George S. Patton

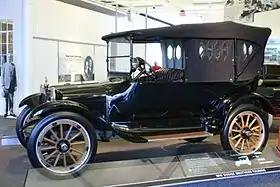
The durability of the 1915 Dodge Brothers Model 30-35 touring car won renown for the new automaker following its use in the 1916 Pancho Villa Expedition

In mid-April, Patton asked Pershing for the opportunity to command troops, and was assigned to Troop C of the 13th Cavalry to assist in the manhunt for Villa and his subordinates. His initial combat experience came on 14 May 1916, in what would become the first motorized attack in the history of U.S. warfare. A force of ten soldiers and two civilian guides, under Patton's command, with the 6th Infantry in three Dodge touring cars surprised three of Villa's men during a foraging expedition, killing Julio Cárdenas and two of his guards. It was not clear if Patton personally killed any of the men, but he was known to have wounded all three. The incident garnered Patton both Pershing's good favor and widespread media attention as a "bandit killer". Shortly after, he was promoted to first lieutenant while a part of the 10th Cavalry on 23 May 1916. Patton remained in Mexico until the end of the year. President Woodrow Wilson forbade the expedition from conducting aggressive patrols deeper into Mexico, so it remained encamped in the Mexican border states for much of that time. In October Patton briefly retired to California after being burned by an exploding gas lamp. He returned from the expedition permanently in February 1917.